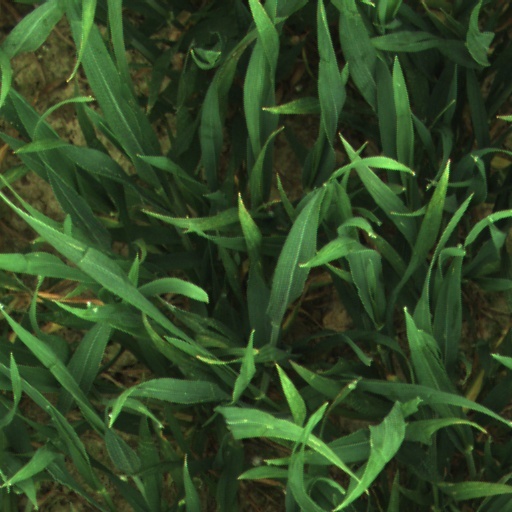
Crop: wheat